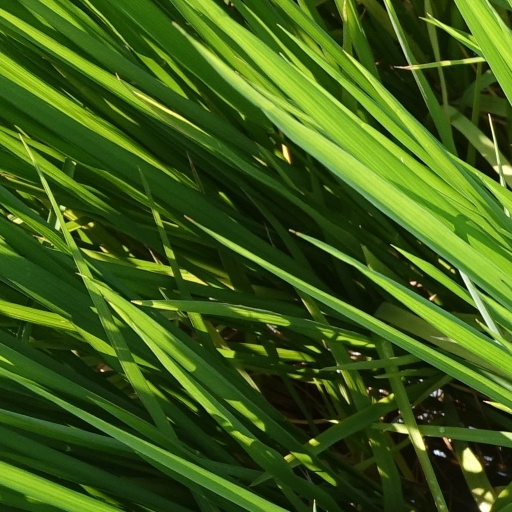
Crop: rice